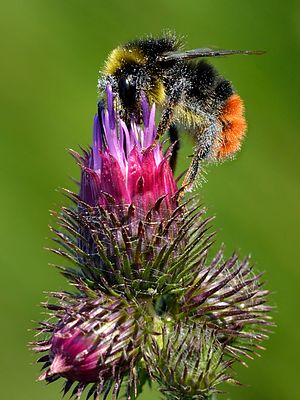
Kruset tidsel
Kruset tidsel er en 60-180 centimeter høj plante i kurvblomst-familien. Bladene løber ned ad stænglen som brede, krusede og tornede vinger. Arten vokser på næringsrige ruderater.